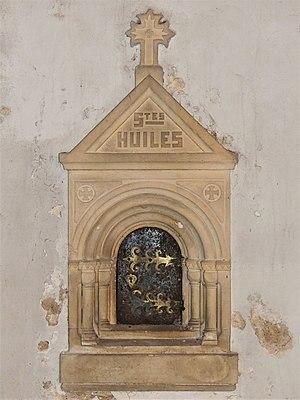
Armoire aux saintes huiles, église de Biras, Dordogne, France.
Dans le christianisme, l'huile sainte est une huile spécialement bénite pour servir à la liturgie des sacrements.